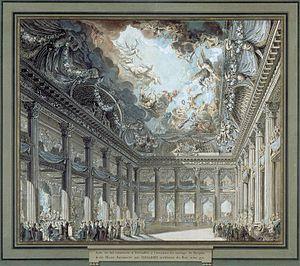
titre dans un cartouche
Jean-François-Thérèse Chalgrin est un architecte français né à Paris en 1739 et mort dans la même ville le 21 janvier 1811. Architecte emblématique du style Louis XVI caractérisé par sa monumentalité austère, il représente la phase dite « grecque » ou « dorique » du néoclassicisme. Chalgrin se distingue par l'ampleur de ses conceptions plus que par la précision des détails.